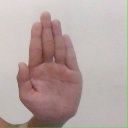
अक्षर: ध